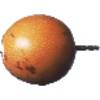
Label: granadilla